Haters Back Off

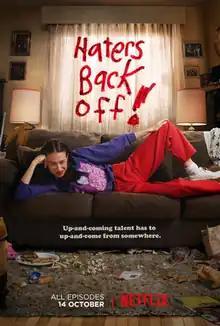
Official series artwork

Haters Back Off is an American comedy television series based on the YouTube character Miranda Sings created by Colleen Ballinger. Its two seasons were released on Netflix in October 2016 and 2017, respectively. The "surreal and absurd" series centers around the family life of Miranda Sings, a sheltered, self-absorbed, overconfident and untalented young performer who seeks fame on YouTube. The half-hour episodes depict Miranda's road to fame, and the price she pays for trampling on the feelings of others. The show stars Colleen Ballinger as Miranda, Angela Kinsey as her mother Bethany, Steve Little as her uncle Jim, Francesca Reale as her sister Emily, and Erik Stocklin as her best friend and love interest, Patrick. Season 2 added Matt Besser as Miranda's estranged father. Netflix described the show as "a bizarre family comedy, and a commentary on society today and our fascination with fame."